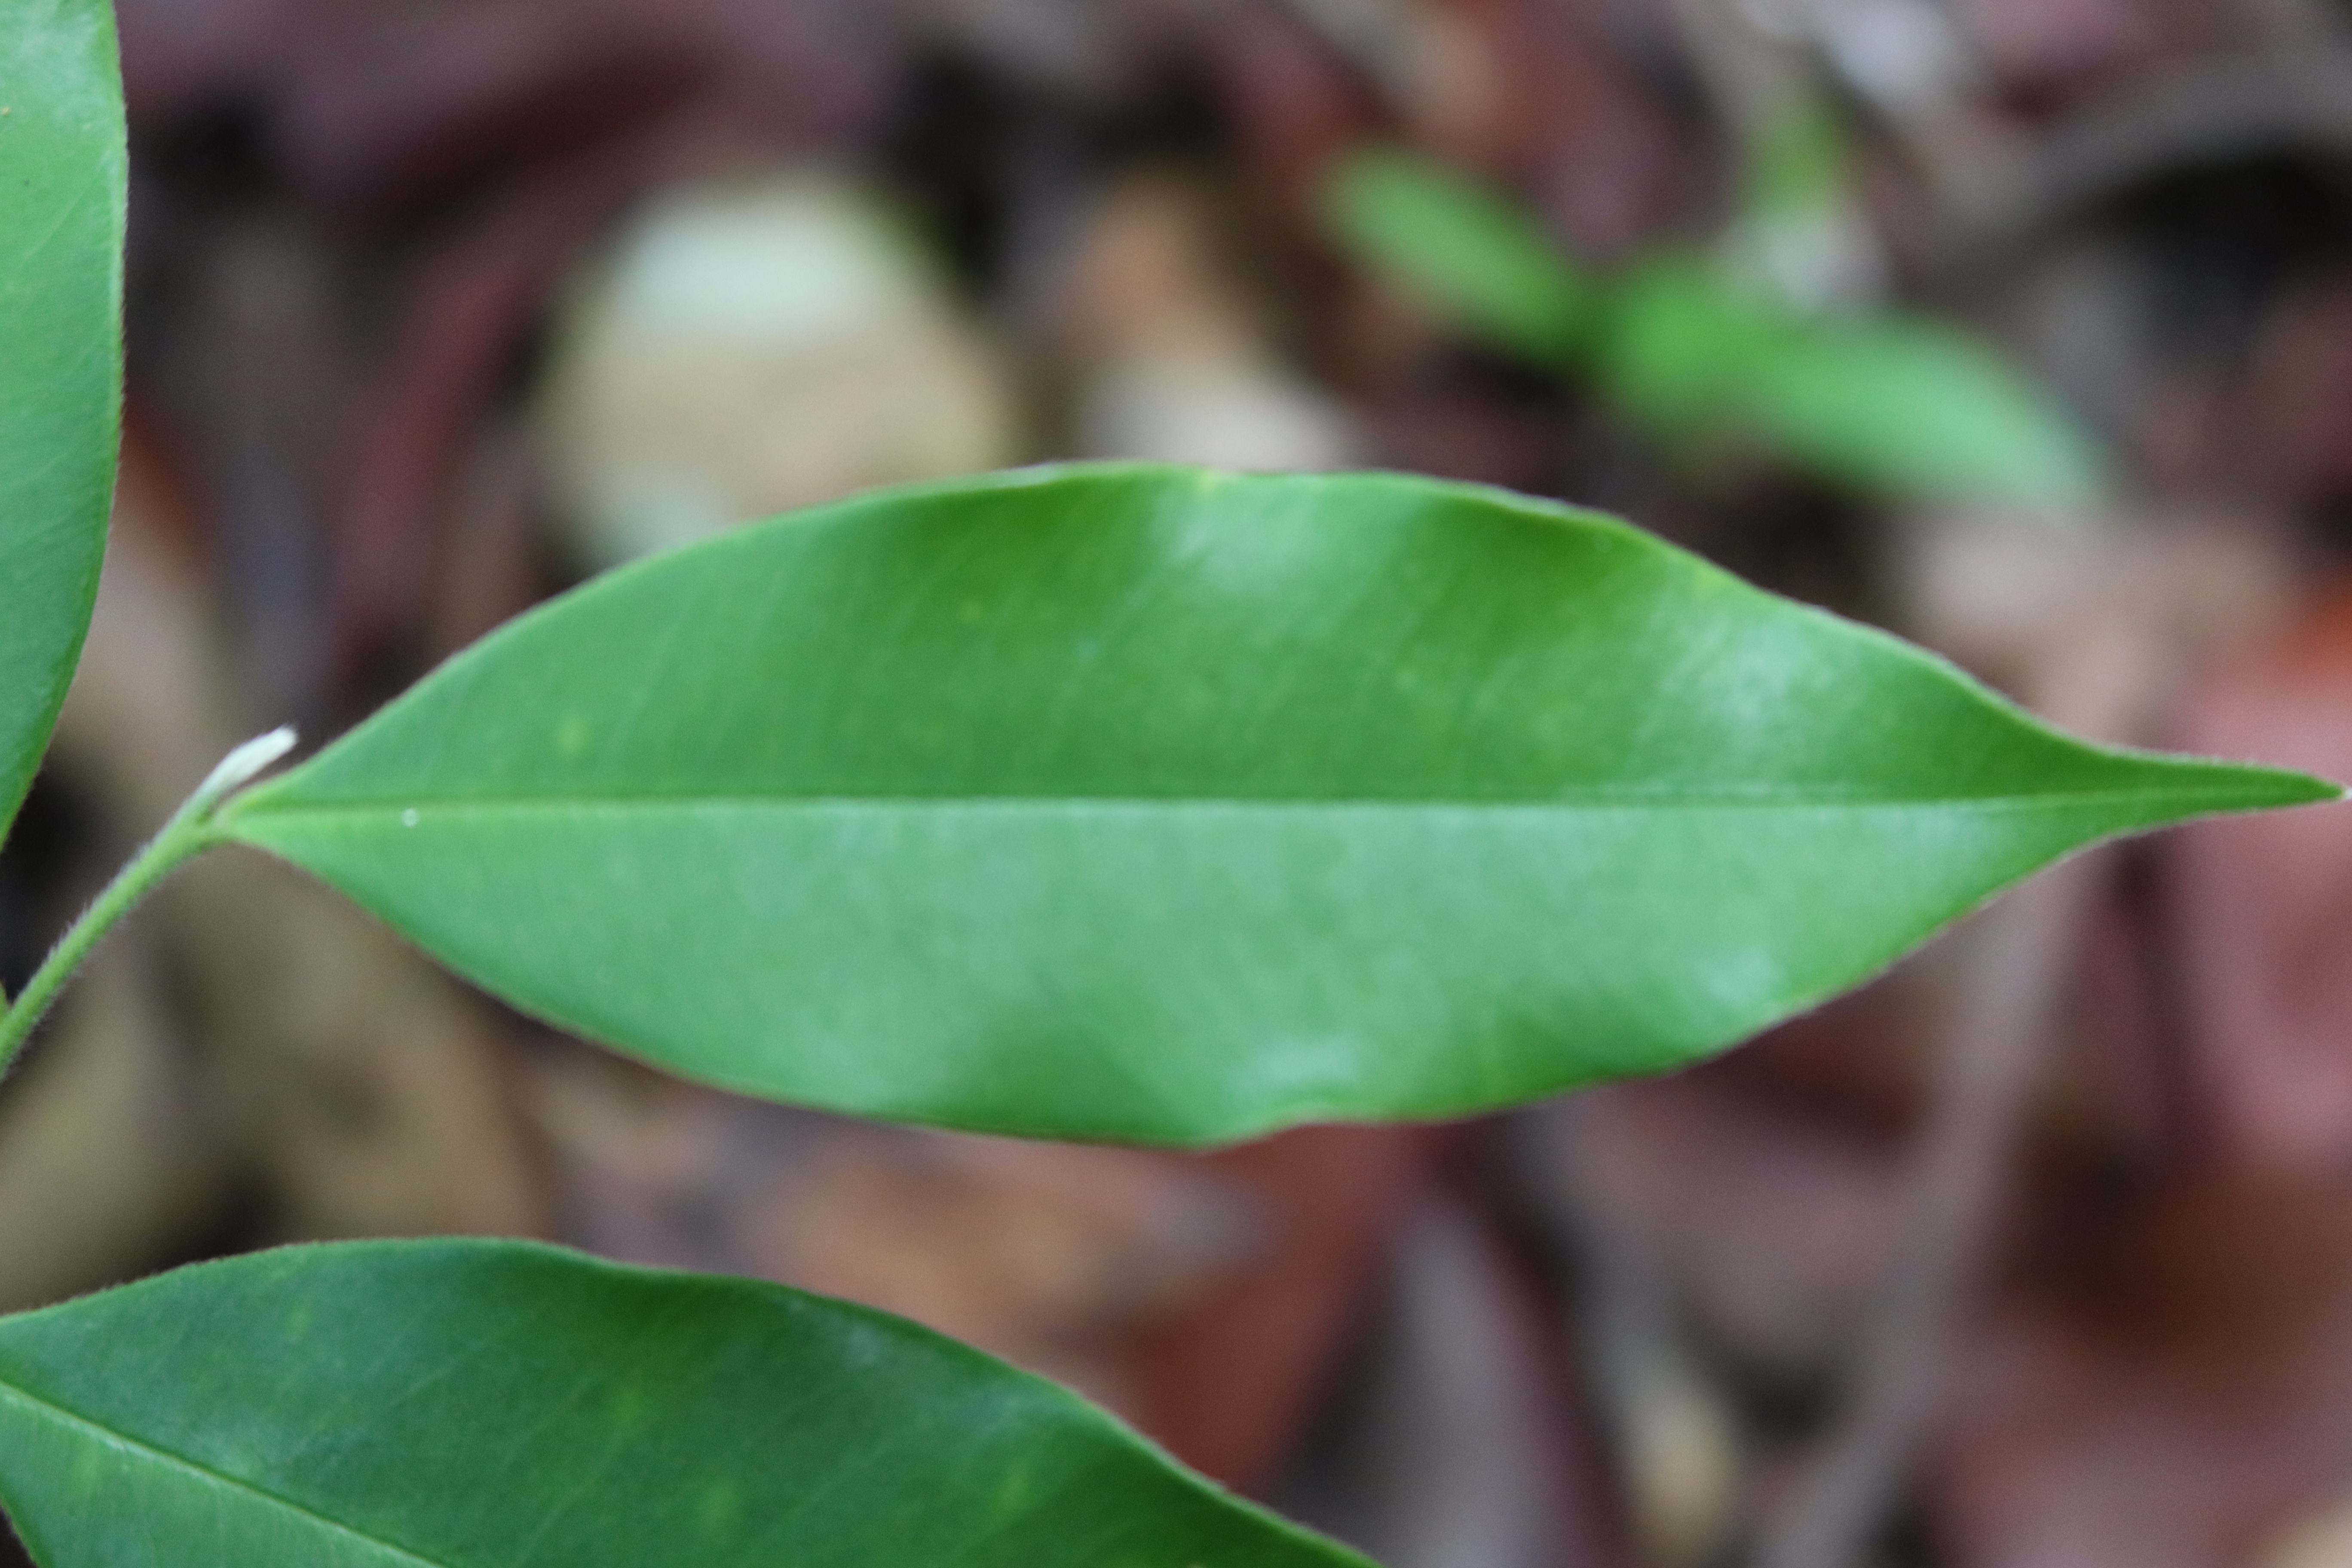
Label: Healthy